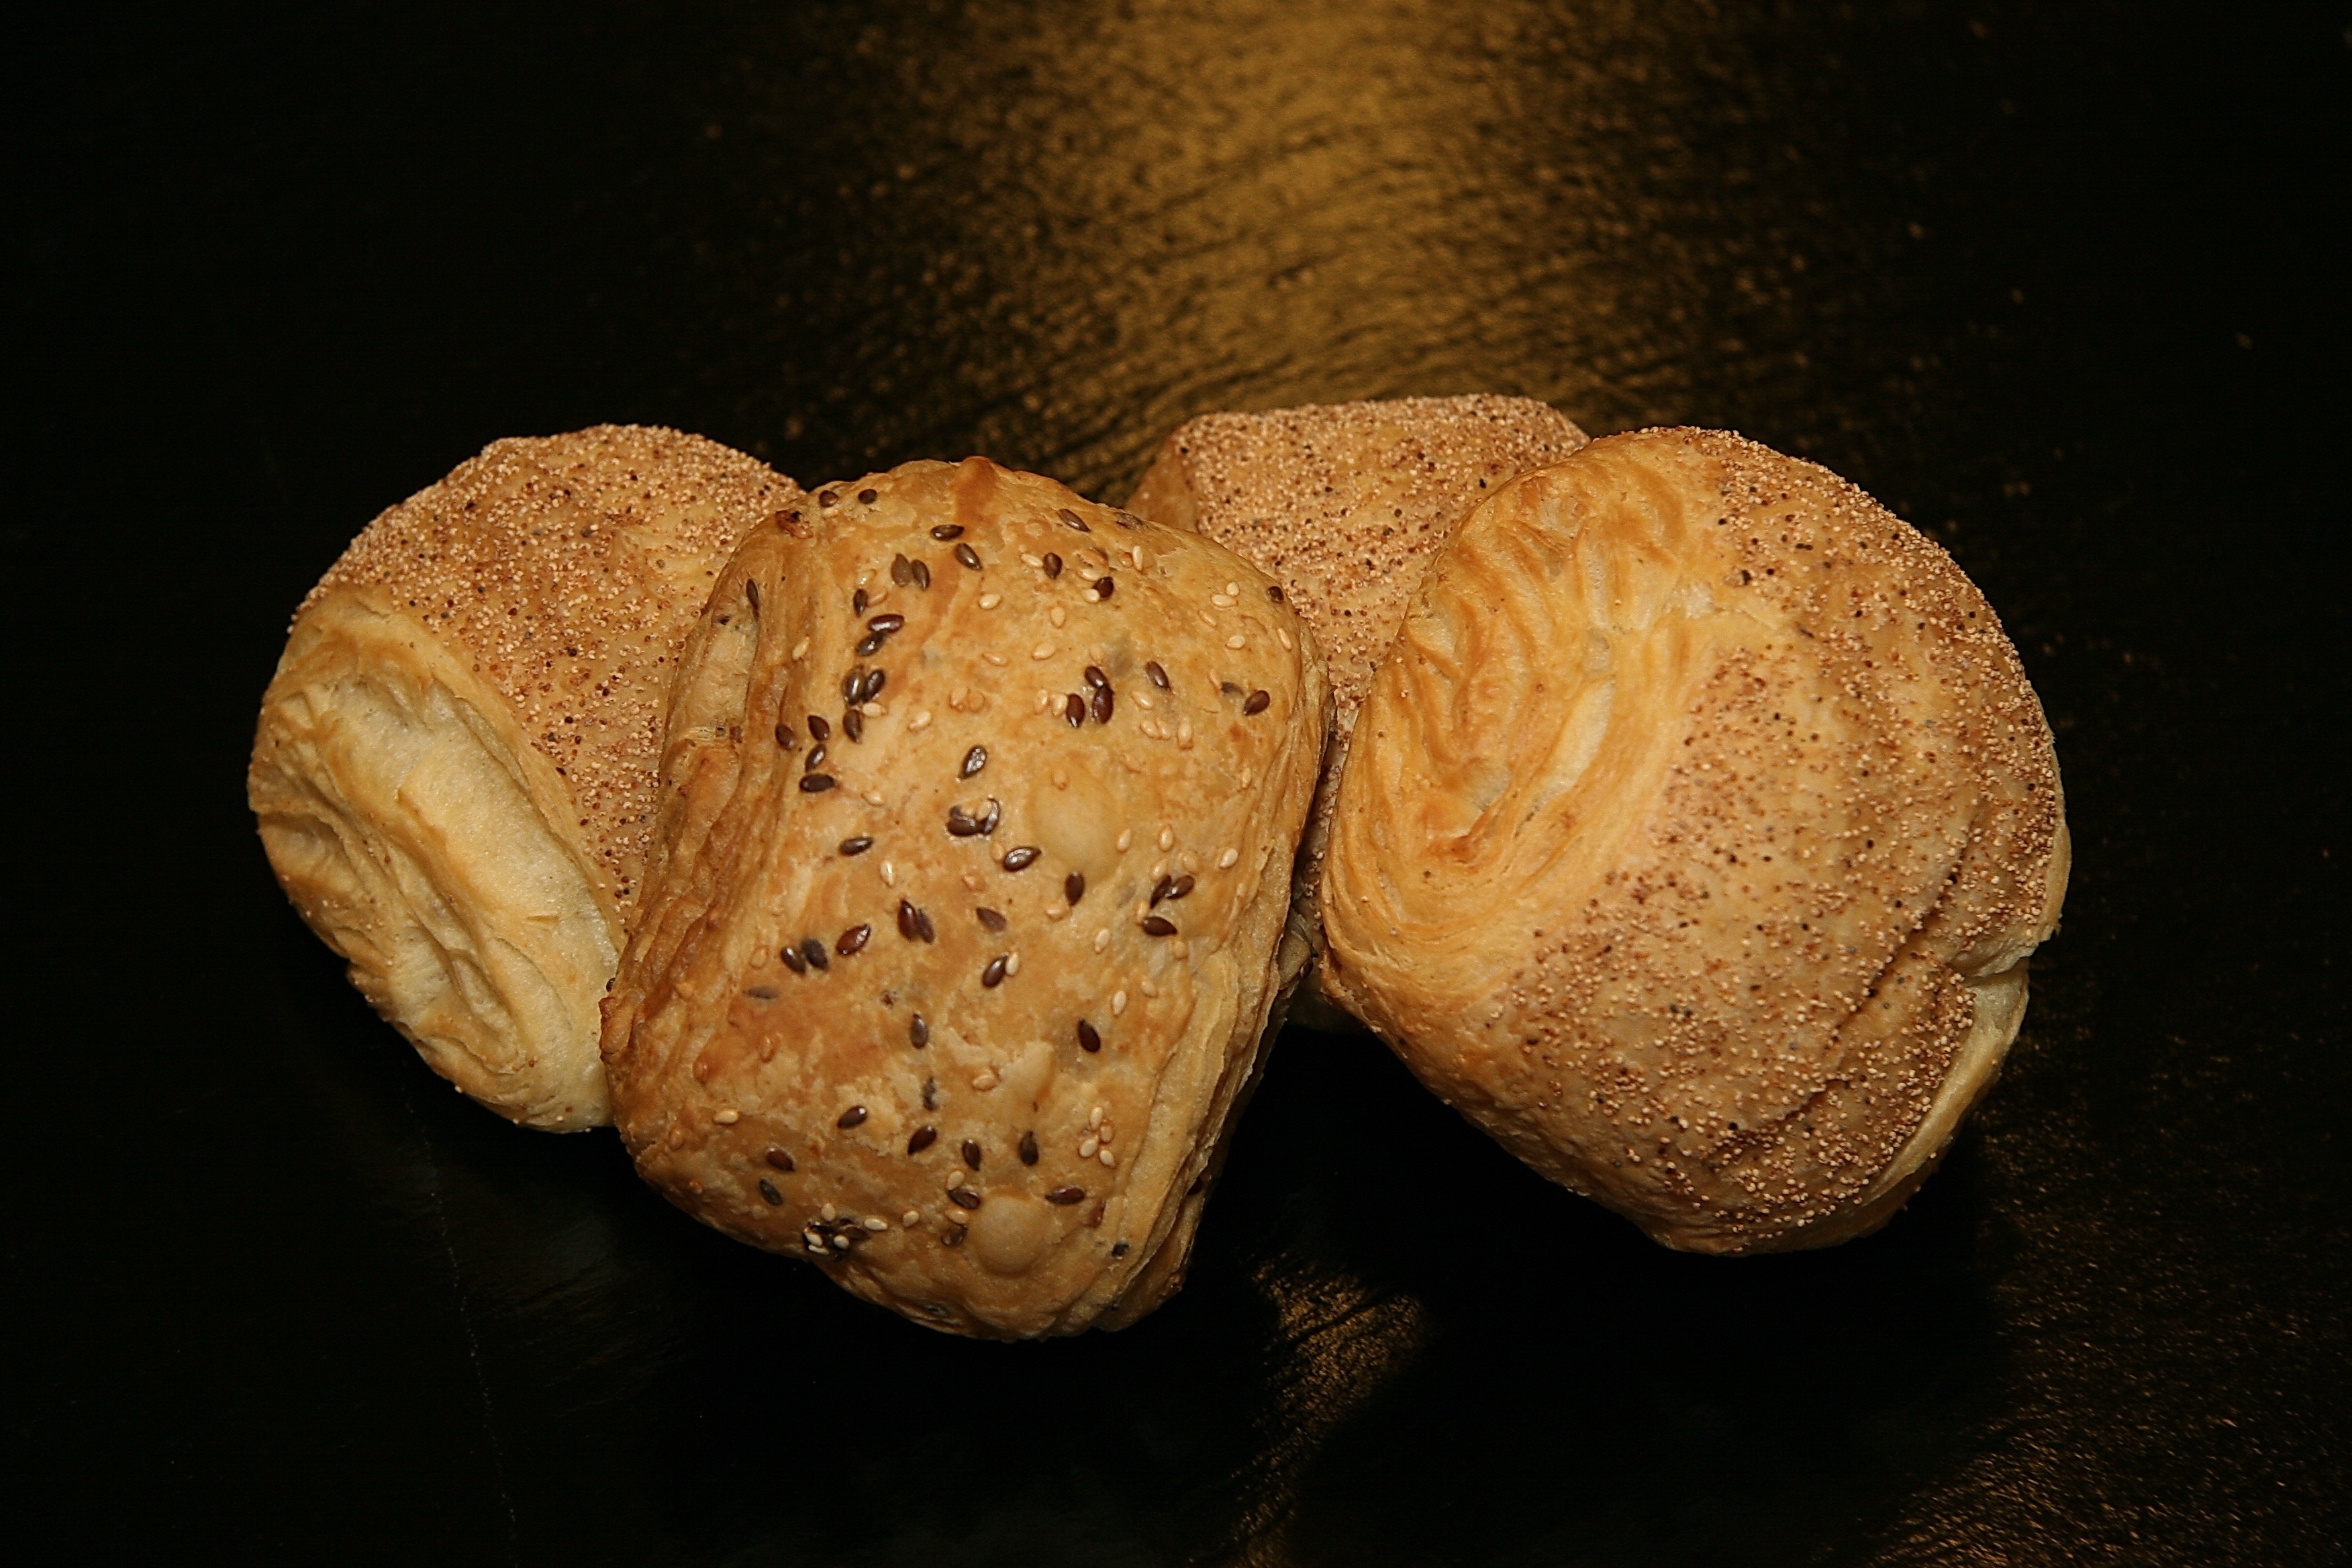
food, produce, craft, breakfast, baking, dessert, bread, dining, baker, beautiful, production, oven, taste, baked goods, hunger, speciality, freshly baked, bakes bread, danish specialty, poppy seed, breakfast bread, copenhagen poppy seeds, grass family